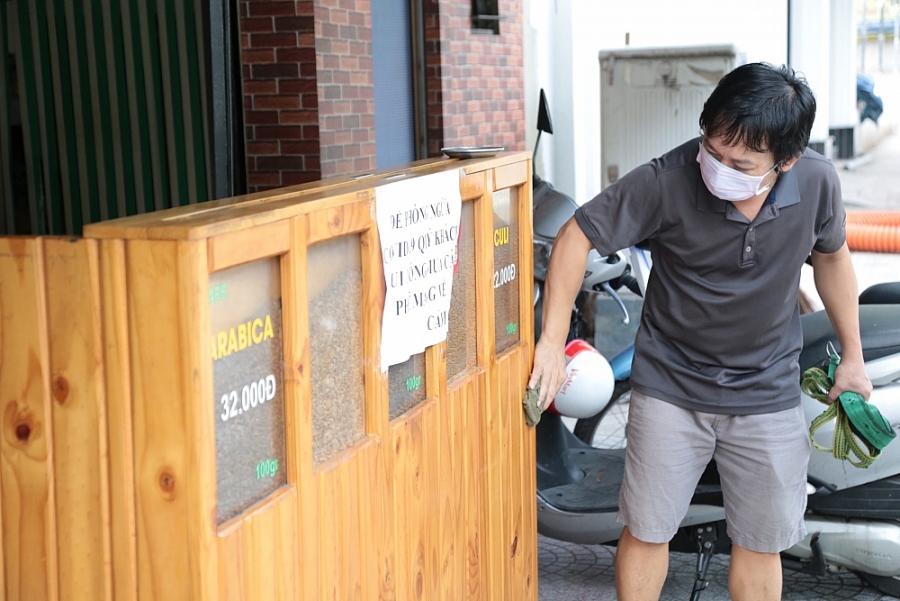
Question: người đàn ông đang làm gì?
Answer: đang lau chùi tủ